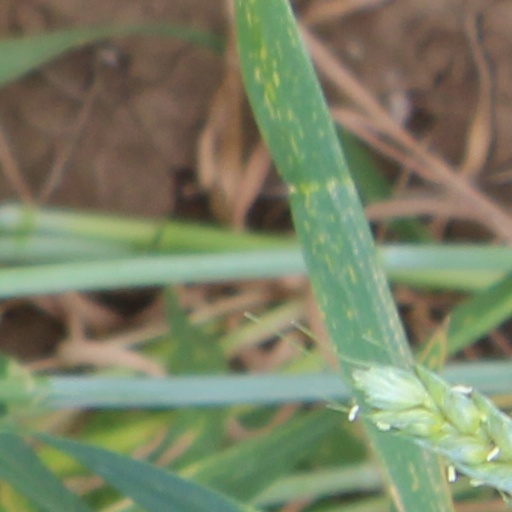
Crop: wheat